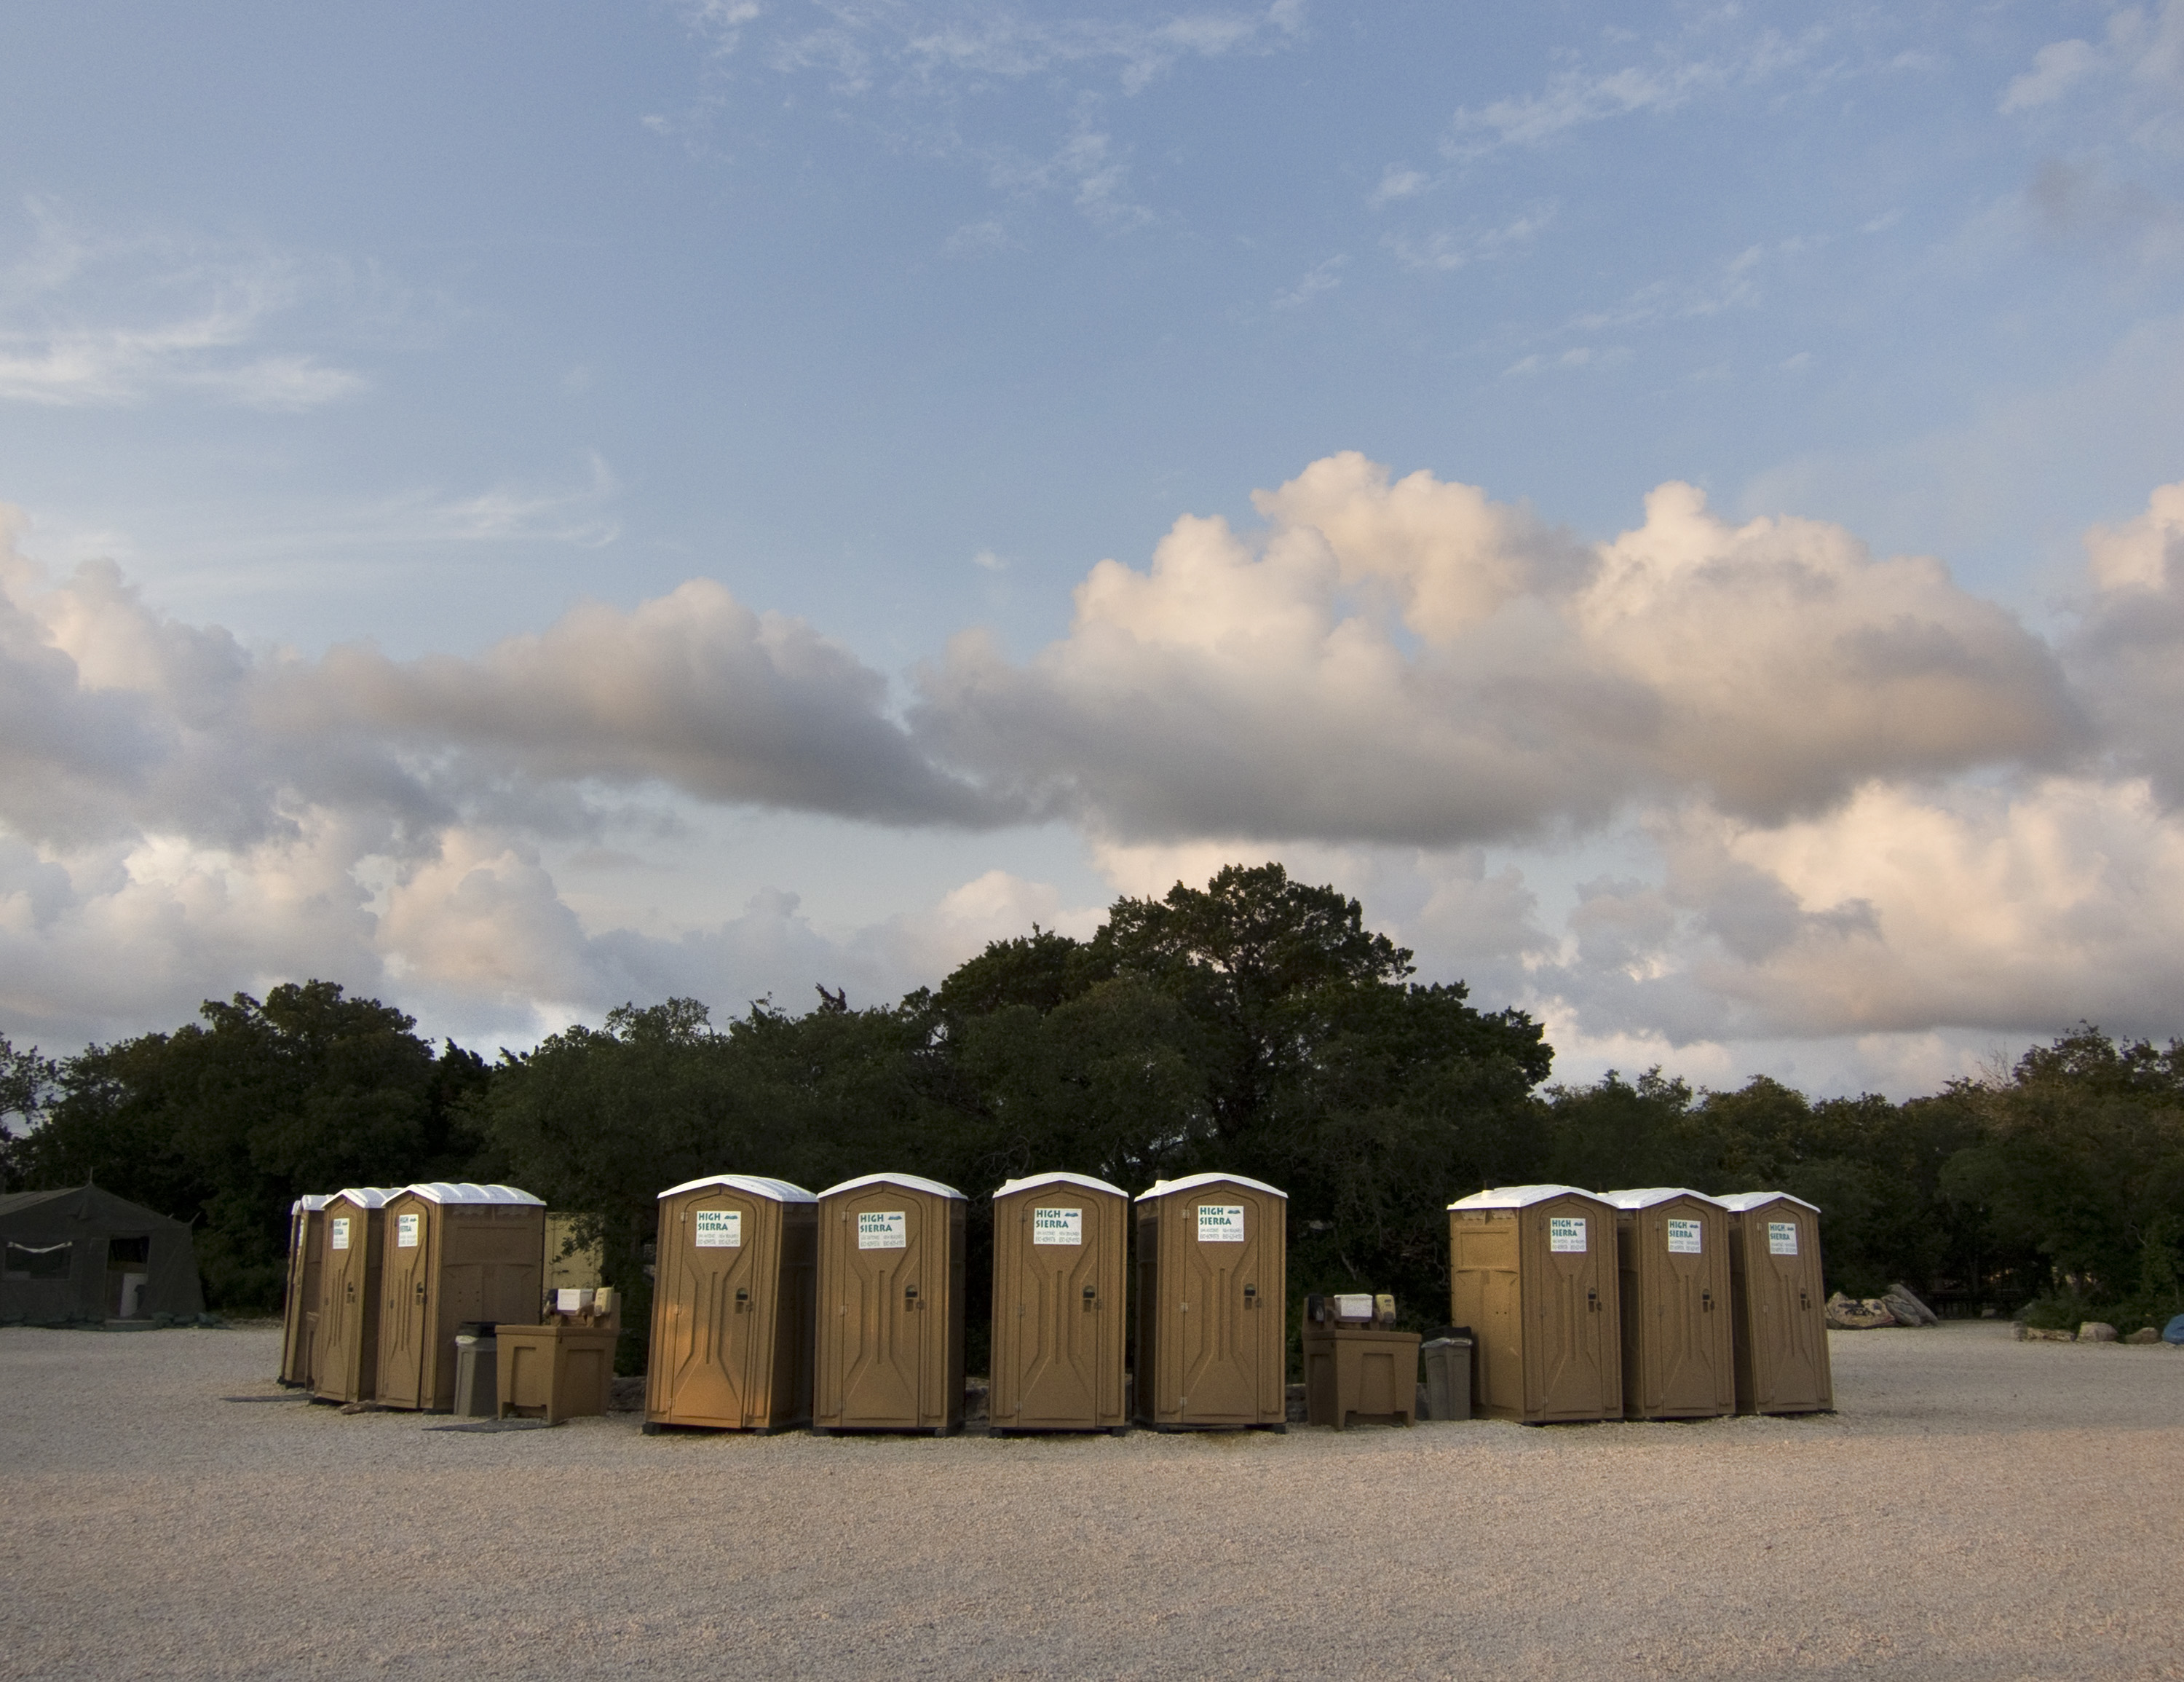
landscape, cloud, sky, sunlight, morning, training, texas, campandersonpeters, portopotty, portojohn